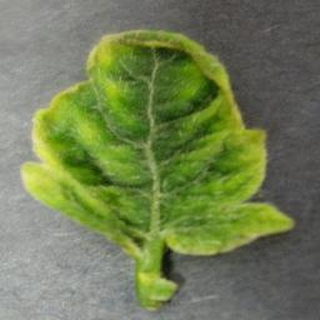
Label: tomato_yellow_leaf_curl_virus